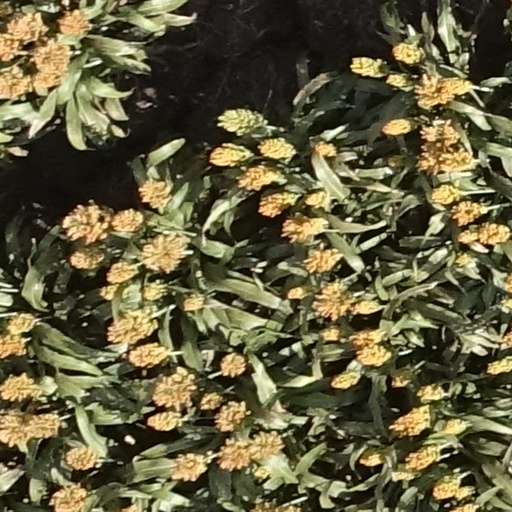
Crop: sorghum